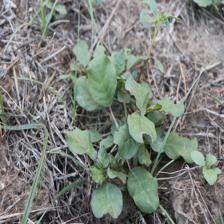
Label: BroadLeafWeed